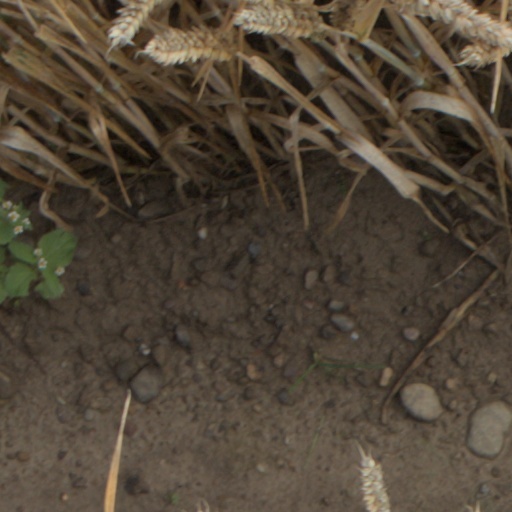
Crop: wheat